Pavle Bihali

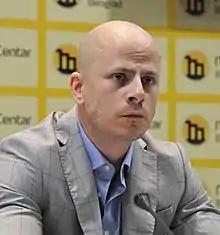
Bihali in 2020

Pavle Bihali Gavrin (born 29 January 1982) is a Serbian far-right politician, animal rights activist, and the leader of the neo-fascist Leviathan Movement.